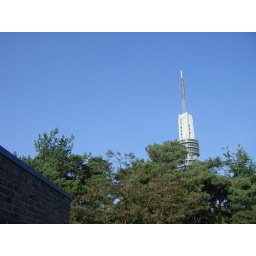
TV tower in Hilversum, seen from the roof of the Media Academy